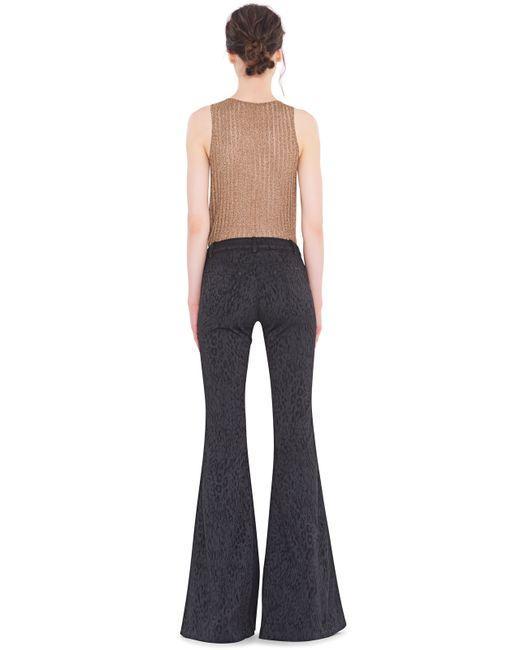
Kurzes einfarbiges geripptes Oberteil, hoch taillierte gerippte Schlaghose